No. 17 Squadron RAF

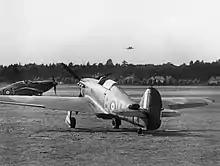
Hawker Hurricanes of No. 17 Squadron at RAF Debden, July 1940

No. 17 Squadron flew defensive patrols from numerous bases in Britain, including RAF Debden and RAF Martlesham Heath, until the German attack on France in May 1940. Once the Phony War was over, fighter sweeps were then flown over the Netherlands, Belgium and French airfields to cover the retreat of allied troops. In June 1940, the Squadron moved to Brittany as the remnants of BEF and RAF units in France were evacuated, retiring to the Channel Islands for two days before returning to the UK. No. 17 Squadron flew over southern England throughout the Battle of Britain. The Squadron briefly upgraded to Hurricane Mk.IIas in February 1941 however they shortly reverted to Hurricane Mk.Is in April. No. 17 Squadron moved up to RAF Castletown in northern Scotland on 5 April for rest. In July 1941 the Squadron again upgraded its Hurricanes, this time to Mk.IIbs.